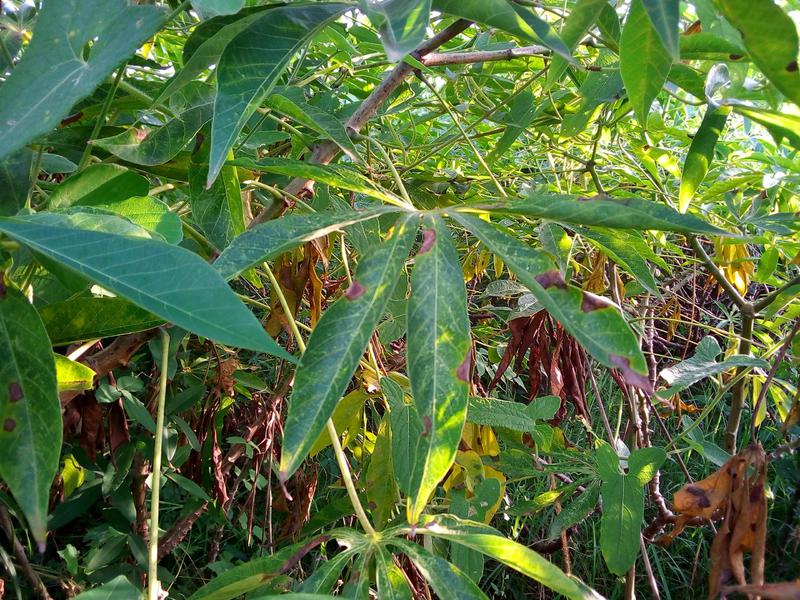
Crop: cassava
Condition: bacterial_blight